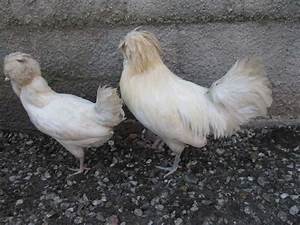
Label: chicken